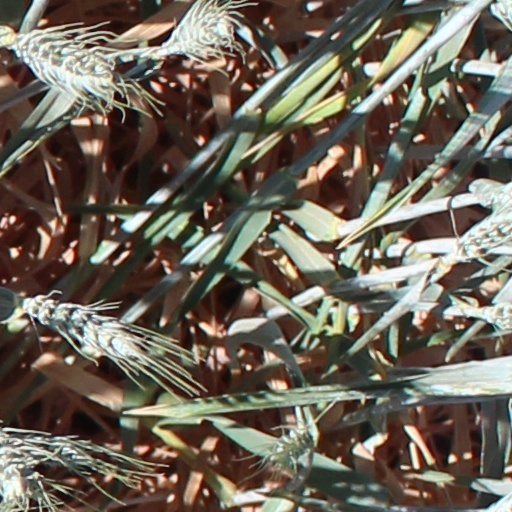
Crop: wheat